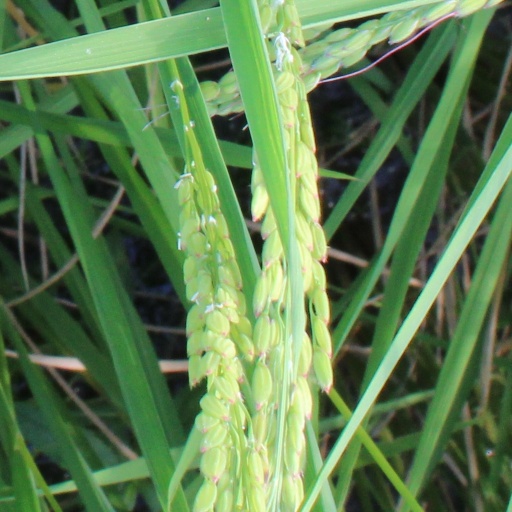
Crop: rice